The Historical Atlas of United States Congressional Districts: 1789–1983

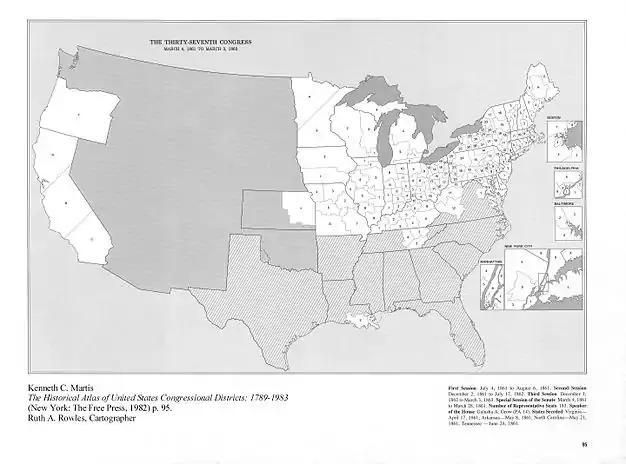

In 1989 a second book, "", was published by Macmillan. Using the congressional district boundary maps from the first atlas as the base maps, this work was the first book in American history to map the political party winner for all congressional elections for every state and district from 1789. This mapping required the first systematic research project in American history to identify from a wide variety of sources the political affiliation or party membership at the time of each election of every individual who ever served in the United States Congress. In 2023, Humanities magazine published the article "Red Map, Blue Map" discussing the origin and compilation of the district and party atlases.